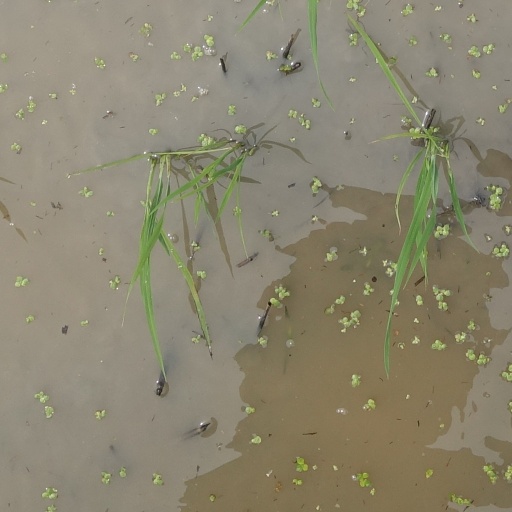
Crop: rice